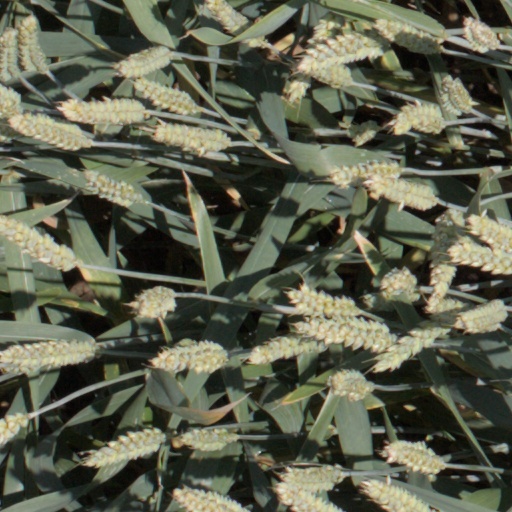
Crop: wheat